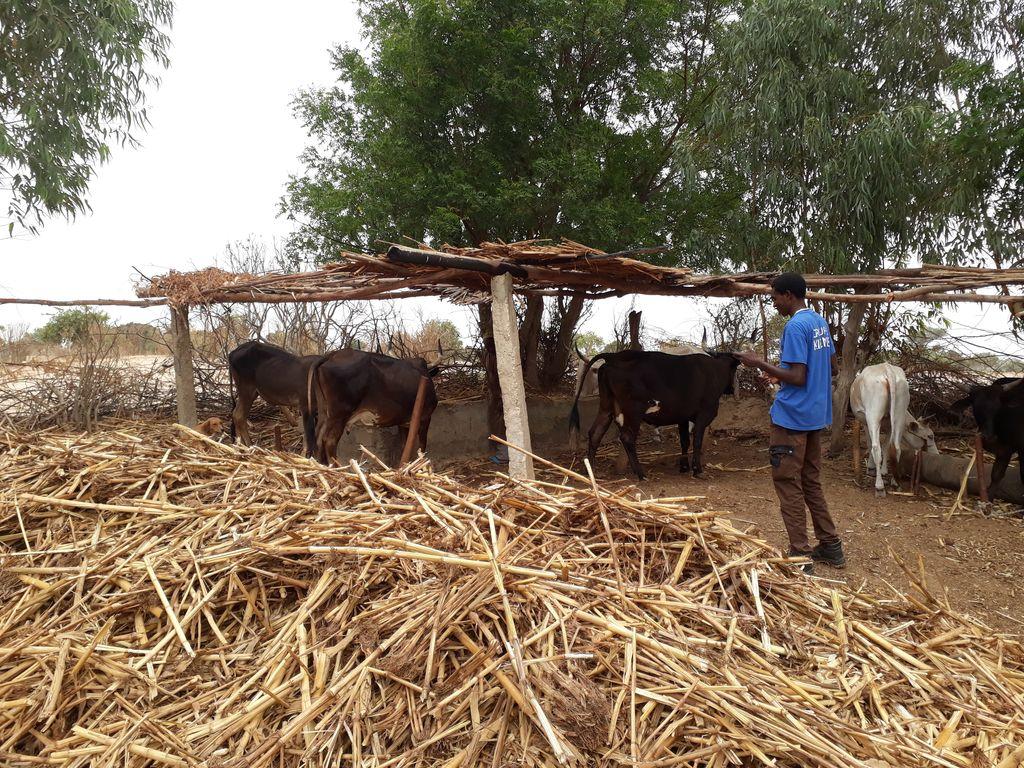
Tuna ng'ombe watano ambao wamo zizini, na ng'ombe wanne ni wa rangi nyeusi ilhali ng'ombe moja ni wa rangi nyeupe, tunampata kumwona , mkulima ambaye ni kijana ambaye ameweza kuwasimamia ng'ombe hawa na ameweza kuvalia shati yake ya rangi ya samawati na suruali yake ya rangi ya udhurungi. Na katika upande wa pili tunapata kuona taka ambayo ni ya mahindi iliyopo hapo.